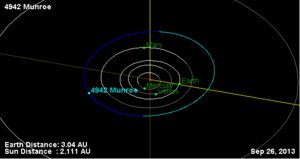
(4942) Munroe est un astéroïde de la ceinture principale découvert par Henri Debehogne à l'observatoire de La Silla au Chili le 24 février 1987.